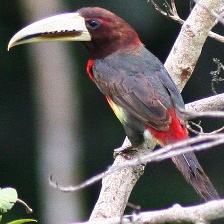
Species: IVORY BILLED ARACARI
Scientific name: PTEROGLOSSUS AZARA
ImageNet parent category: toucan